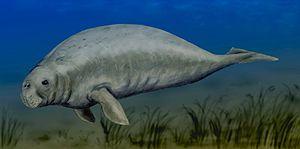
Halitherium est un genre éteint de grands mammifères marins, appartenant à la famille des dugongidés, qui vivait de la fin de l'Éocène jusqu'au Miocène supérieur. Ses restes fossiles sont communs en Europe. Les restes de Metaxytherium medium ont souvent été rapportés au Dugongidae Halitherium dans la littérature du XIXᵉ siècle alors que cette dernière espèce est associée par Gaudry à une forme du Miocène inférieur, même si Voss en 2014 considère Halitherium comme un nomen dubium.
Halitherium taulannense est une espèce éteinte de mammifère marin de l'ordre des siréniens, ayant vécu il y a environ entre 37 et 34 Ma au cours de l'Éocène. On en retrouve les fossiles en France, dans le gisement de Taulanne dans les Alpes-de-Haute-Provence.